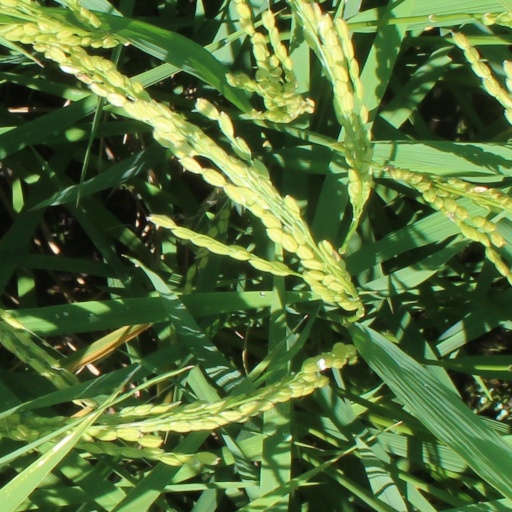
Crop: rice